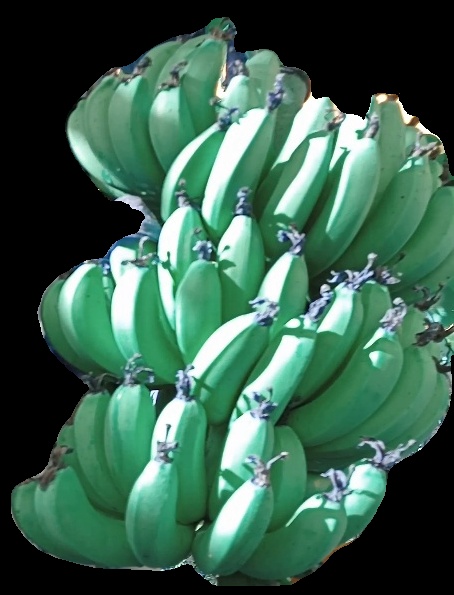
Variety: pachbale
Grade: grade1